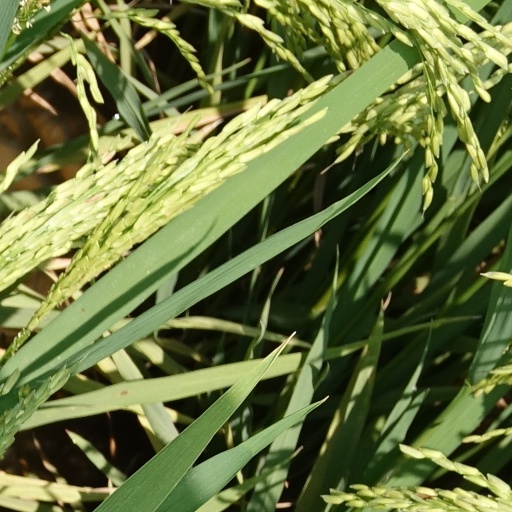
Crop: rice